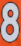
Number: 8